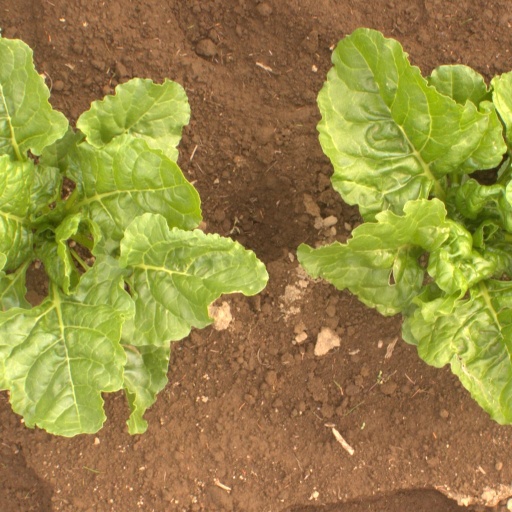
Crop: sugar beet